Arab Christians

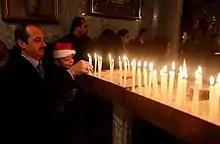
Christians from Gaza

The Arab Christian community in Iraq is relatively small, and further dwindled due to the Iraq War to just several hundred thousand. Most Arab Christians in Iraq belong traditionally to Greek Orthodox and Catholic Churches and are concentrated in major cities such as Baghdad, Basra and Mosul. The vast majority of the remaining 450,000 to 900,000 Christians in Iraq are Assyrians.